Yellow Peril

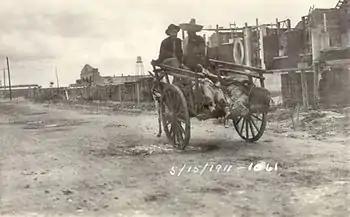
In revolutionary Mexico (1910–1920), a wagonload of Asian corpses is en route to a common grave after fear of the Yellow Peril provoked a three-day massacre (11–15 May 1911) of 308 Asian people (303 Chinese, 5 Japanese) in the city of Torreón, Coahuila, in northern Mexico.

In the late 19th and early 20th centuries, fear of the Yellow Peril was a cultural feature of the white peoples who sought to establish a country and a society in the Australian continent. The racialist fear of the nonwhite Asian Other was a thematic preoccupation common to invasion literature novels, such as "The Yellow Wave: A Romance of the Asiatic Invasion of Australia" (1895), "The Colored Conquest" (1904), "The Awakening to China" (1909), and the "Fools' Harvest" (1939). Such fantasy literature featured an Asian invasion of "the empty north" of Australia, which was populated by the Aboriginal Australians, the nonwhite, native Other with whom the white emigrants competed for living space. In the novel "White or Yellow?: A Story of the Race War of A.D. 1908" (1887), the journalist and labor leader William Lane said that a horde of Chinese people legally arrived in Australia and overran white society and monopolized the industries for exploiting the natural resources of the Australian "empty north".